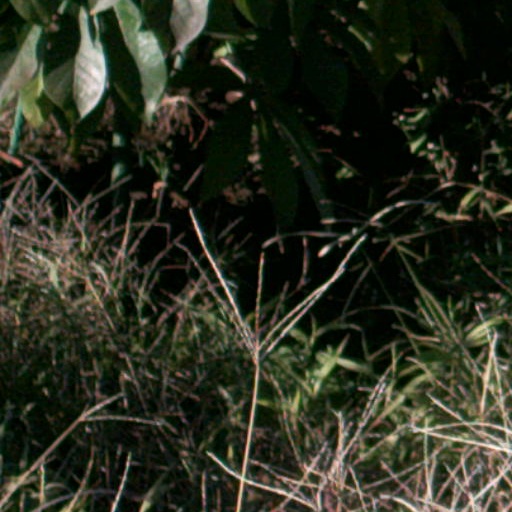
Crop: cassava